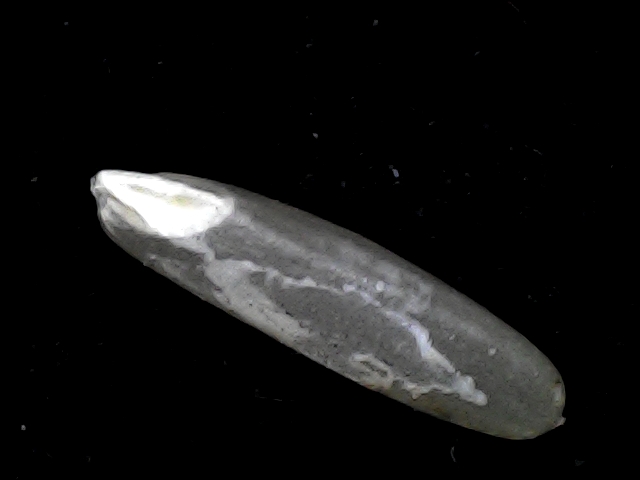
Rice variety: BD57